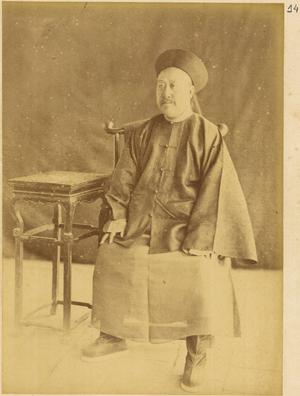
En 1874-1875, le gouvernement russe organisa une mission commerciale et de recherche en Chine. Cette mission avait pour objectif de trouver de nouvelles routes terrestres vers le marché chinois, d'étudier les perspectives d'une expansion commerciale, de rechercher des sites pour l'installation de consulats et d'usines, et de recueillir des informations sur la révolte de Dungan qui faisait alors rage dans les provinces de la Chine occidentale. Composée de 9 hommes et dirigée par le lieutenant-colonel Iulian A. Sosnovskii de l'état-major général de l'armée, cette mission comprenait également un topographe, le capitaine Matusovskii, un responsable scientifique, le Dr Pavel Iakovlevich Piasetskii, des interprètes chinois et russes, trois sous-officiers cosaques et le photographe de la mission, Adolf Erazmovich Boiarskii. La mission se déroula de Saint-Pétersbourg à Shanghai, en passant par Oulan-Bator (Mongolie), Pékin et Tianjin. Elle longea ensuite le fleuve Yangtsé et suivit la grande Route de la soie à travers l'oasis Hami et jusqu'au lac Zaysan, de retour en Russie. Adolf Erazmovich Boiarskii prit quelque 200 photographies, ce qui constitue une source unique pour l'étude de la Chine de cette période. La plupart des photographies prises durant cette mission apparaissent dans cet album, lequel rejoignit par la suite la collection Thereza Christina Maria, rassemblée par l'empereur Pierre II du Brésil qui en fit don à la Bibliothèque nationale du Brésil. Chinois
La reconquête du Xinjiang par la dynastie Qing est la campagne militaire qui permet à la Dynastie Qing, dynastie de Mandchous qui règne sur la Chine, de reconquérir le Xinjiang après la Révolte des Dounganes, à la fin du XIXᵉ siècle. Après que le Xinjiang ait passé un siècle sous le contrôle de la dynastie Qing, l'aventurier Tajik Yaqub Beg conquiert la plus grande partie de la région pendant la Révolte des Dounganes, mais il finit par être vaincu par le Général Zuo Zongtang.